Arch MacDonald

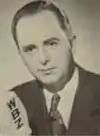
Arch MacDonald

Arch MacDonald (July 18, 1911, in Fort Lauderdale, Florida – June 3, 1985, in Needham, Massachusetts) was an American broadcast journalist and television pioneer in Boston.